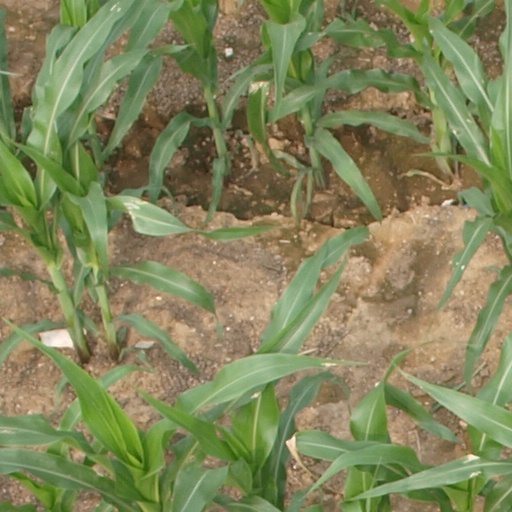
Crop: maize; corn